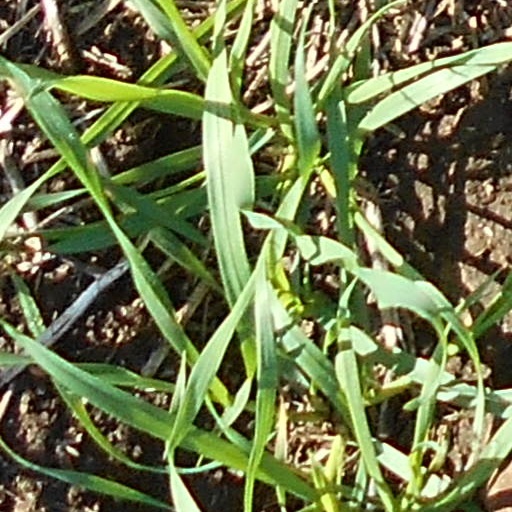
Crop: wheat